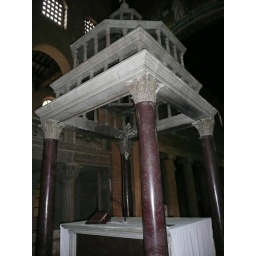
St. Lawrence Outside the Walls, old church section, cross above altar, facing people